Korzok Monastery

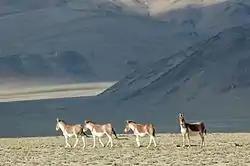
Tso Moriri (lake) and wildlife

Located southeast of Leh, southeast of Upshi, east of Meroo and south of Mahe, Korzok Monastery is on the northwestern bank of Ladakh's Tso Moriri (lake), one of the highest lakes in the world of its size. The lake covers an area of . The water of the lake is partly brackish and partly sweet, with a depth of . The valley formed by the Tso Moriri and other lakes, is part of the Rupshu Valley and Plateau. The lake and its surrounding area is a Ramsar designated wetland.